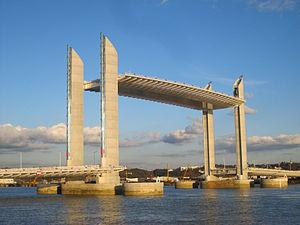
Le pont Jacques-Chaban-Delmas levé à Bordeaux, le 15 mars 2013 (jour de son inauguration).
Vinci Construction est un groupe français spécialisé dans la construction et le génie civil, les activités historiques du groupe Vinci dont il fait partie.
Le pont Jacques-Chaban-Delmas, à Bordeaux, est un pont levant franchissant la Garonne entre le pont de pierre et le pont d'Aquitaine. Il se situe dans le prolongement de la rue Lucien-Faure et relie le quai de Bacalan au quai de Brazza, au nord de La Bastide, d'où son nom initial de pont Bacalan-Bastide. Le conseil municipal de la ville de Bordeaux a décidé le 22 octobre 2012 de le baptiser du nom de « Jacques Chaban-Delmas », l'ancien maire de Bordeaux.
Les quais de Bordeaux sont les voies aménagées en bord de la Garonne.